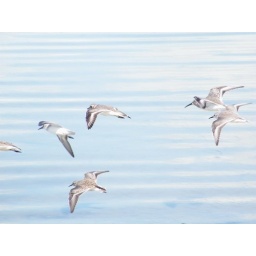
cute little birds in flight